Nellie Neal Lawing

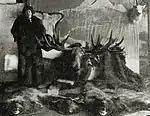
Nellie Neal and Her Trophies

Lawing became engaged to Kenneth Holden in 1923, but he was killed in an industrial accident before the two could marry. Due to her despair and the decreasing need for railroad roadhouse operators, Lawing retired to the Roosevelt roadhouse on Kenai Lake. She soon received a marriage proposal from Holden's cousin Bill Lawing; the two married and converted the Roosevelt roadhouse to a restaurant and museum. When a post office opened at the site in 1924, it was named Lawing in Nellie's honor; she served as the postmistress for its first nine years of operation.